Fluvial sediment processes

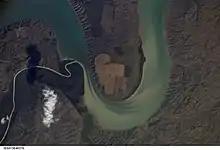
The White River is so named due to the clay it picks up in the Badlands of South Dakota. Here it flows into the Missouri River and colors it with clay.

The movement of water across the stream bed exerts a shear stress directly onto the bed. If the cohesive strength of the substrate is lower than the shear exerted, or the bed is composed of loose sediment which can be mobilized by such stresses, then the bed will be lowered purely by clearwater flow. In addition, if the river carries significant quantities of sediment, this material can act as tools to enhance wear of the bed (abrasion). At the same time the fragments themselves are ground down, becoming smaller and more rounded (attrition).